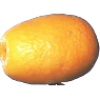
Label: Kumquats 1